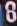
Number: 8